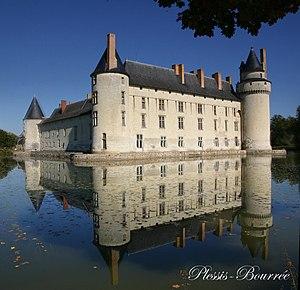
Château du Plessis-Bourré This building is indexed in the Base Mérimée, a database of architectural heritage maintained by the French Ministry of Culture,